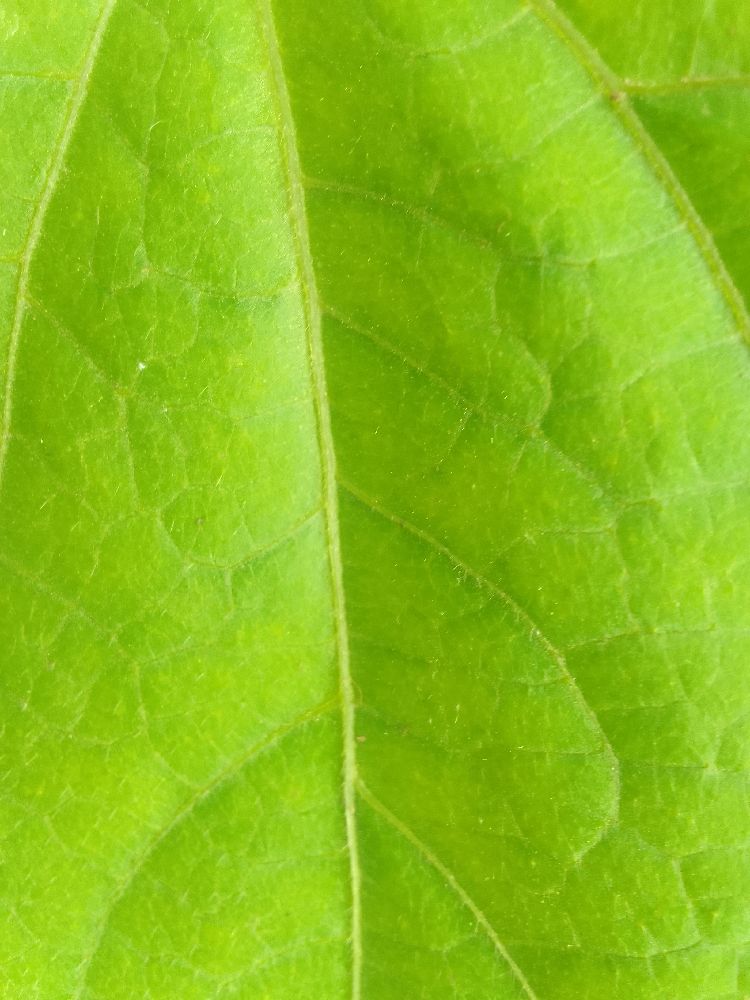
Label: healthy